Pernety station

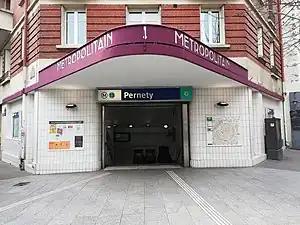
Access 1

Pernety is a station on line Line 13 of the Paris Métro in the 14th arrondissement.